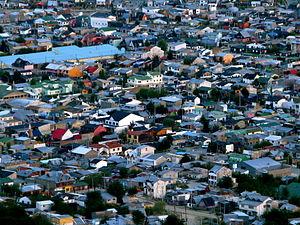
ushuaïa, vue et zoom de la ville, Terre de Feu, Patagonie,